Nour Al Hoda

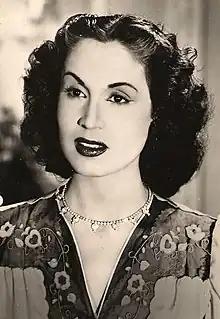
Nour Al Hoda in 1950

Alexandra Nicolas Badran, also known as Nour Al Hoda (24 December 1924 – 9 July 1998), was a Lebanese singer and actress, mostly known for her notable roles in Egyptian cinema. She recorded over one hundred songs and worked in over thirty films.